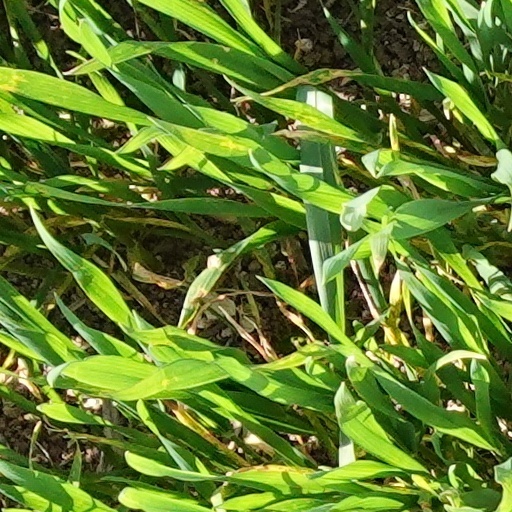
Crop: wheat